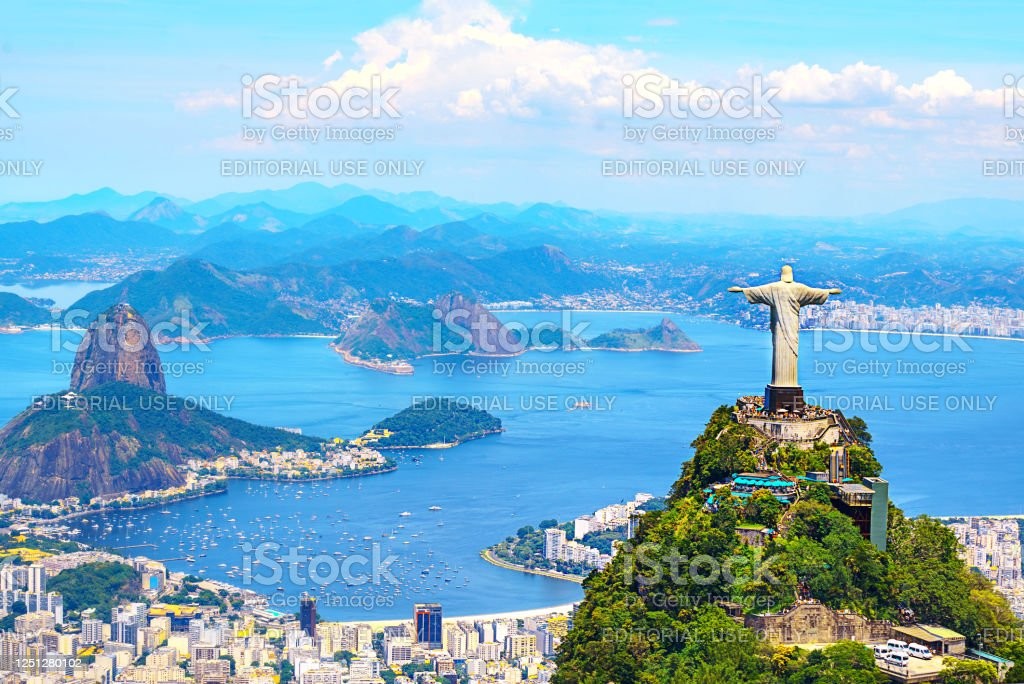
Landmark: Christ the Reedemer